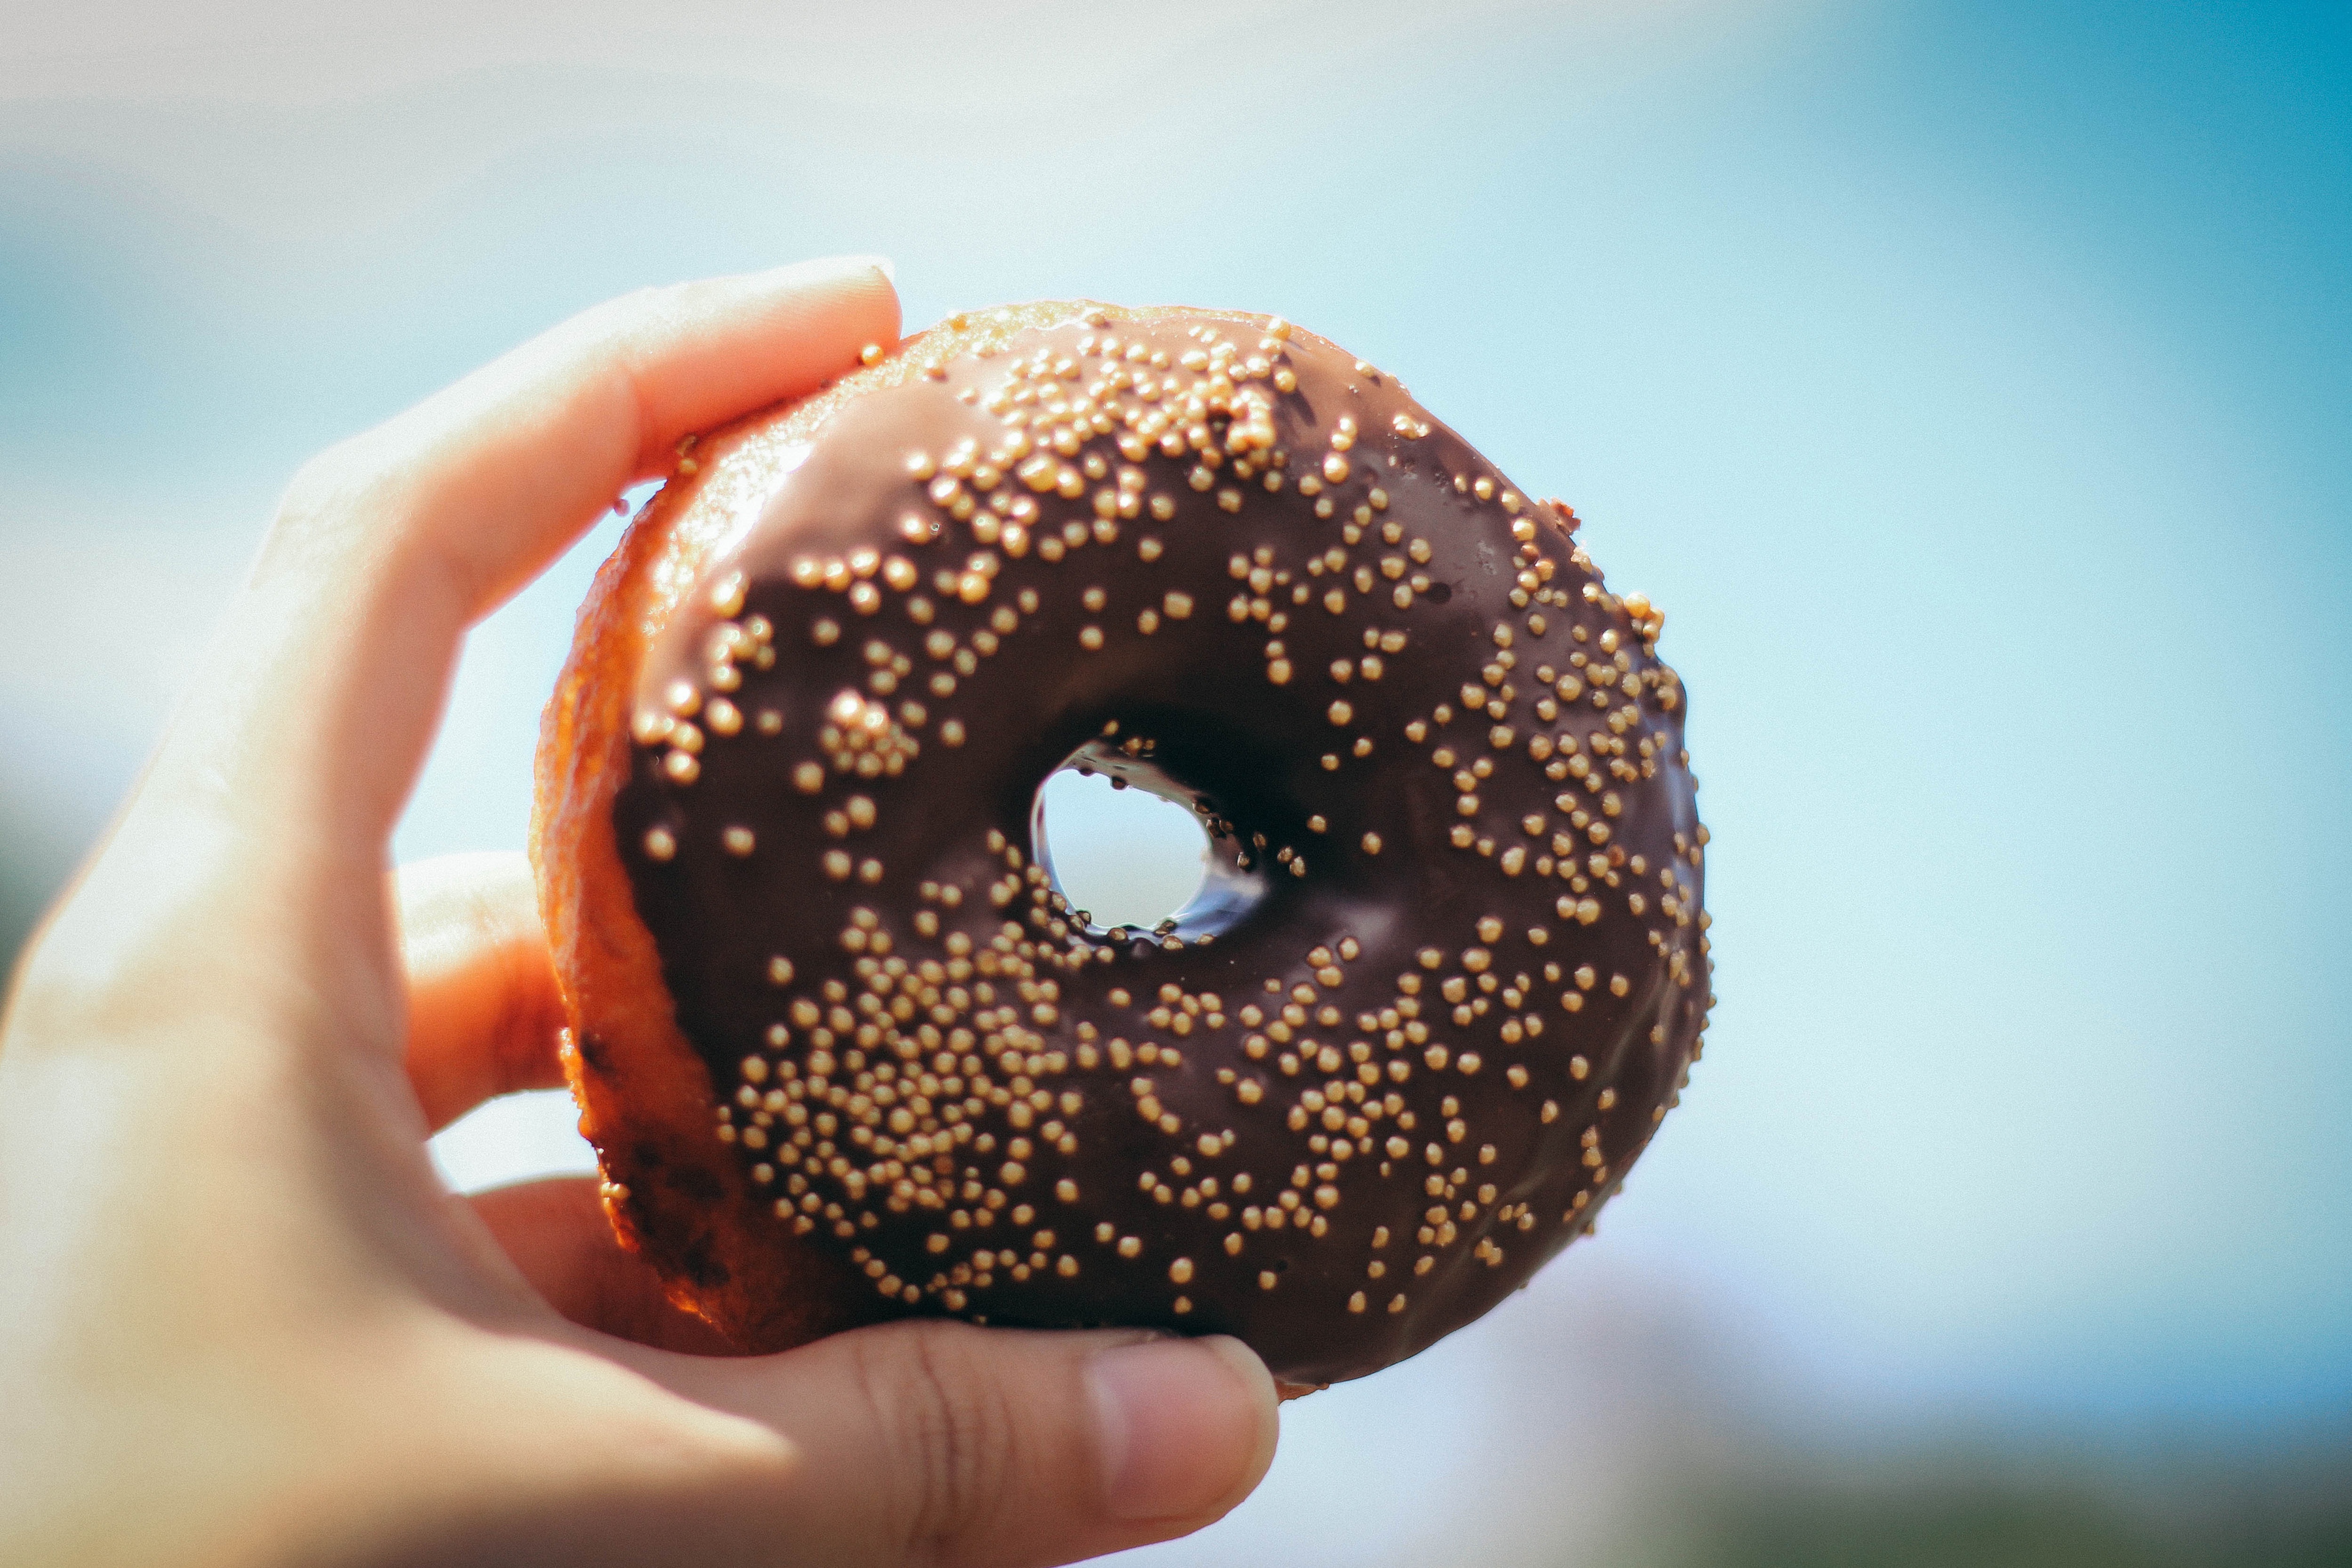
doughnut, bagel, food, cider doughnut, baked goods, sprinkles, ciambella, simit, cuisine, dish, glaze, pastry, dessert, ingredient, sweetness, junk food, baking, snack, p czki